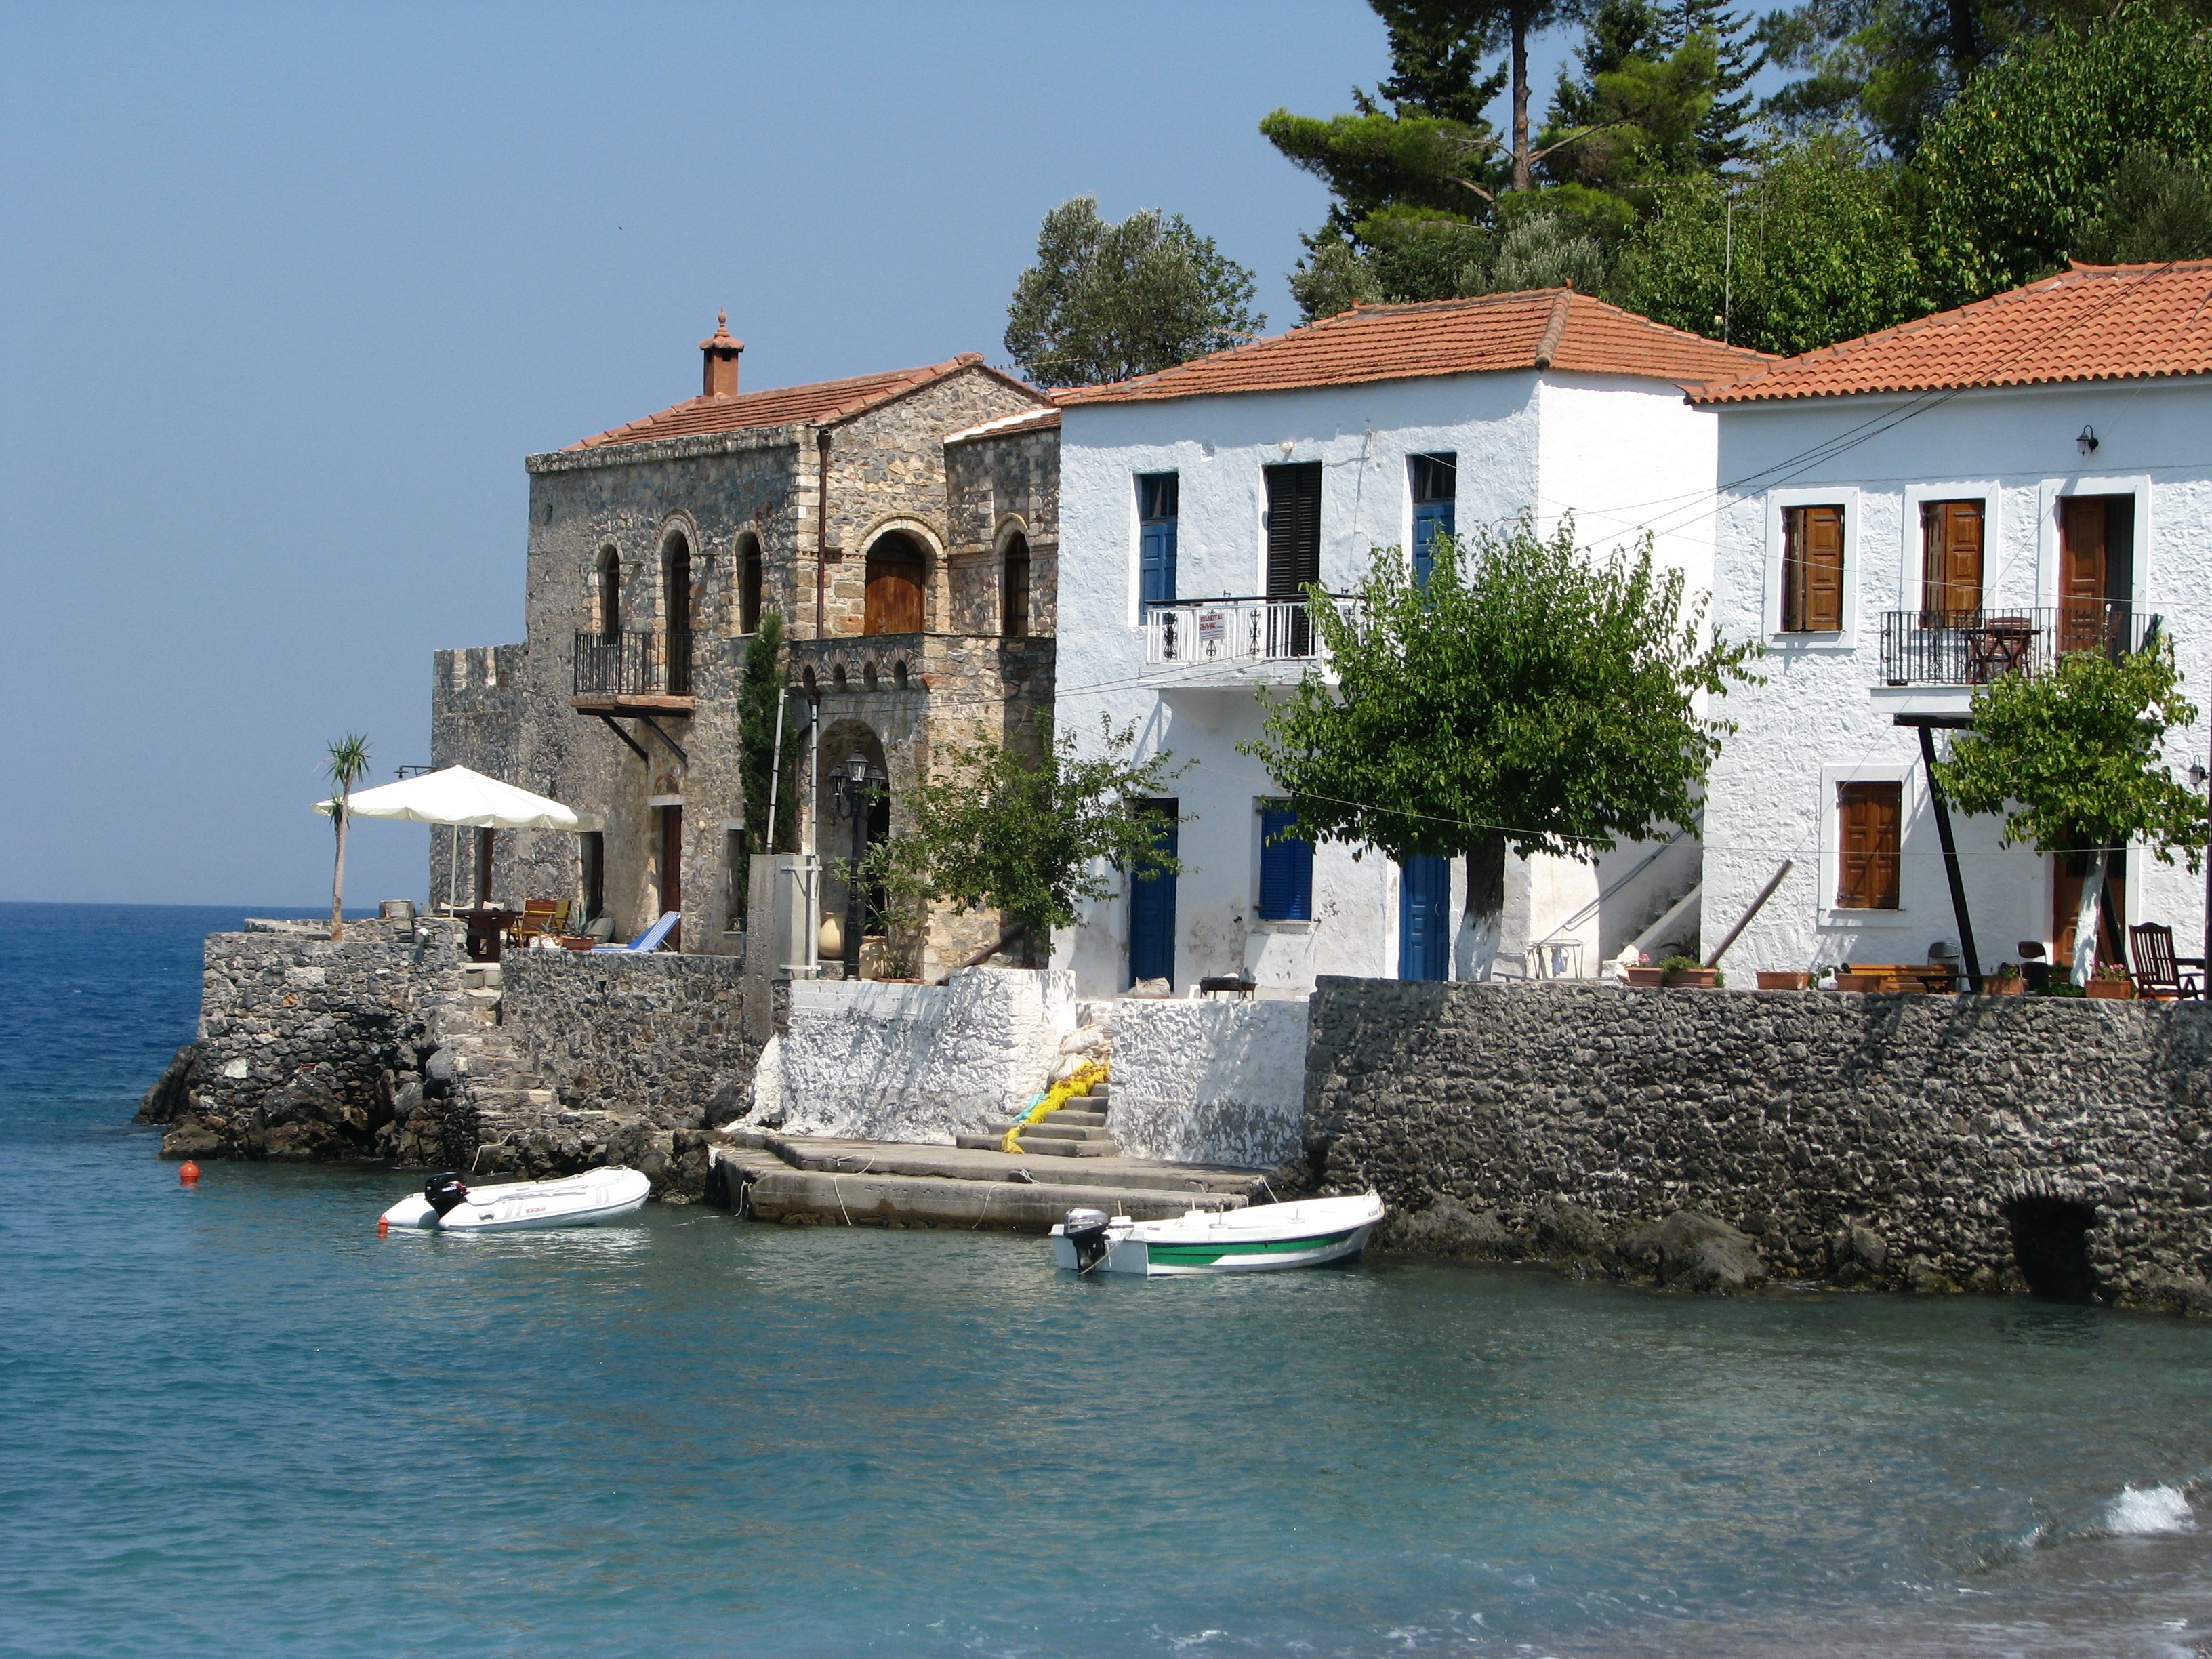
sea, coast, villa, house, town, building, vacation, village, cottage, tourism, waterway, estate